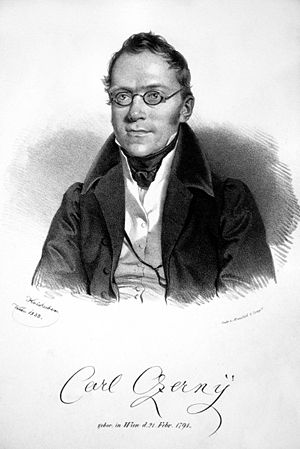
Carl Czerny
Carl Czerny var en østrigsk komponist og pianist.